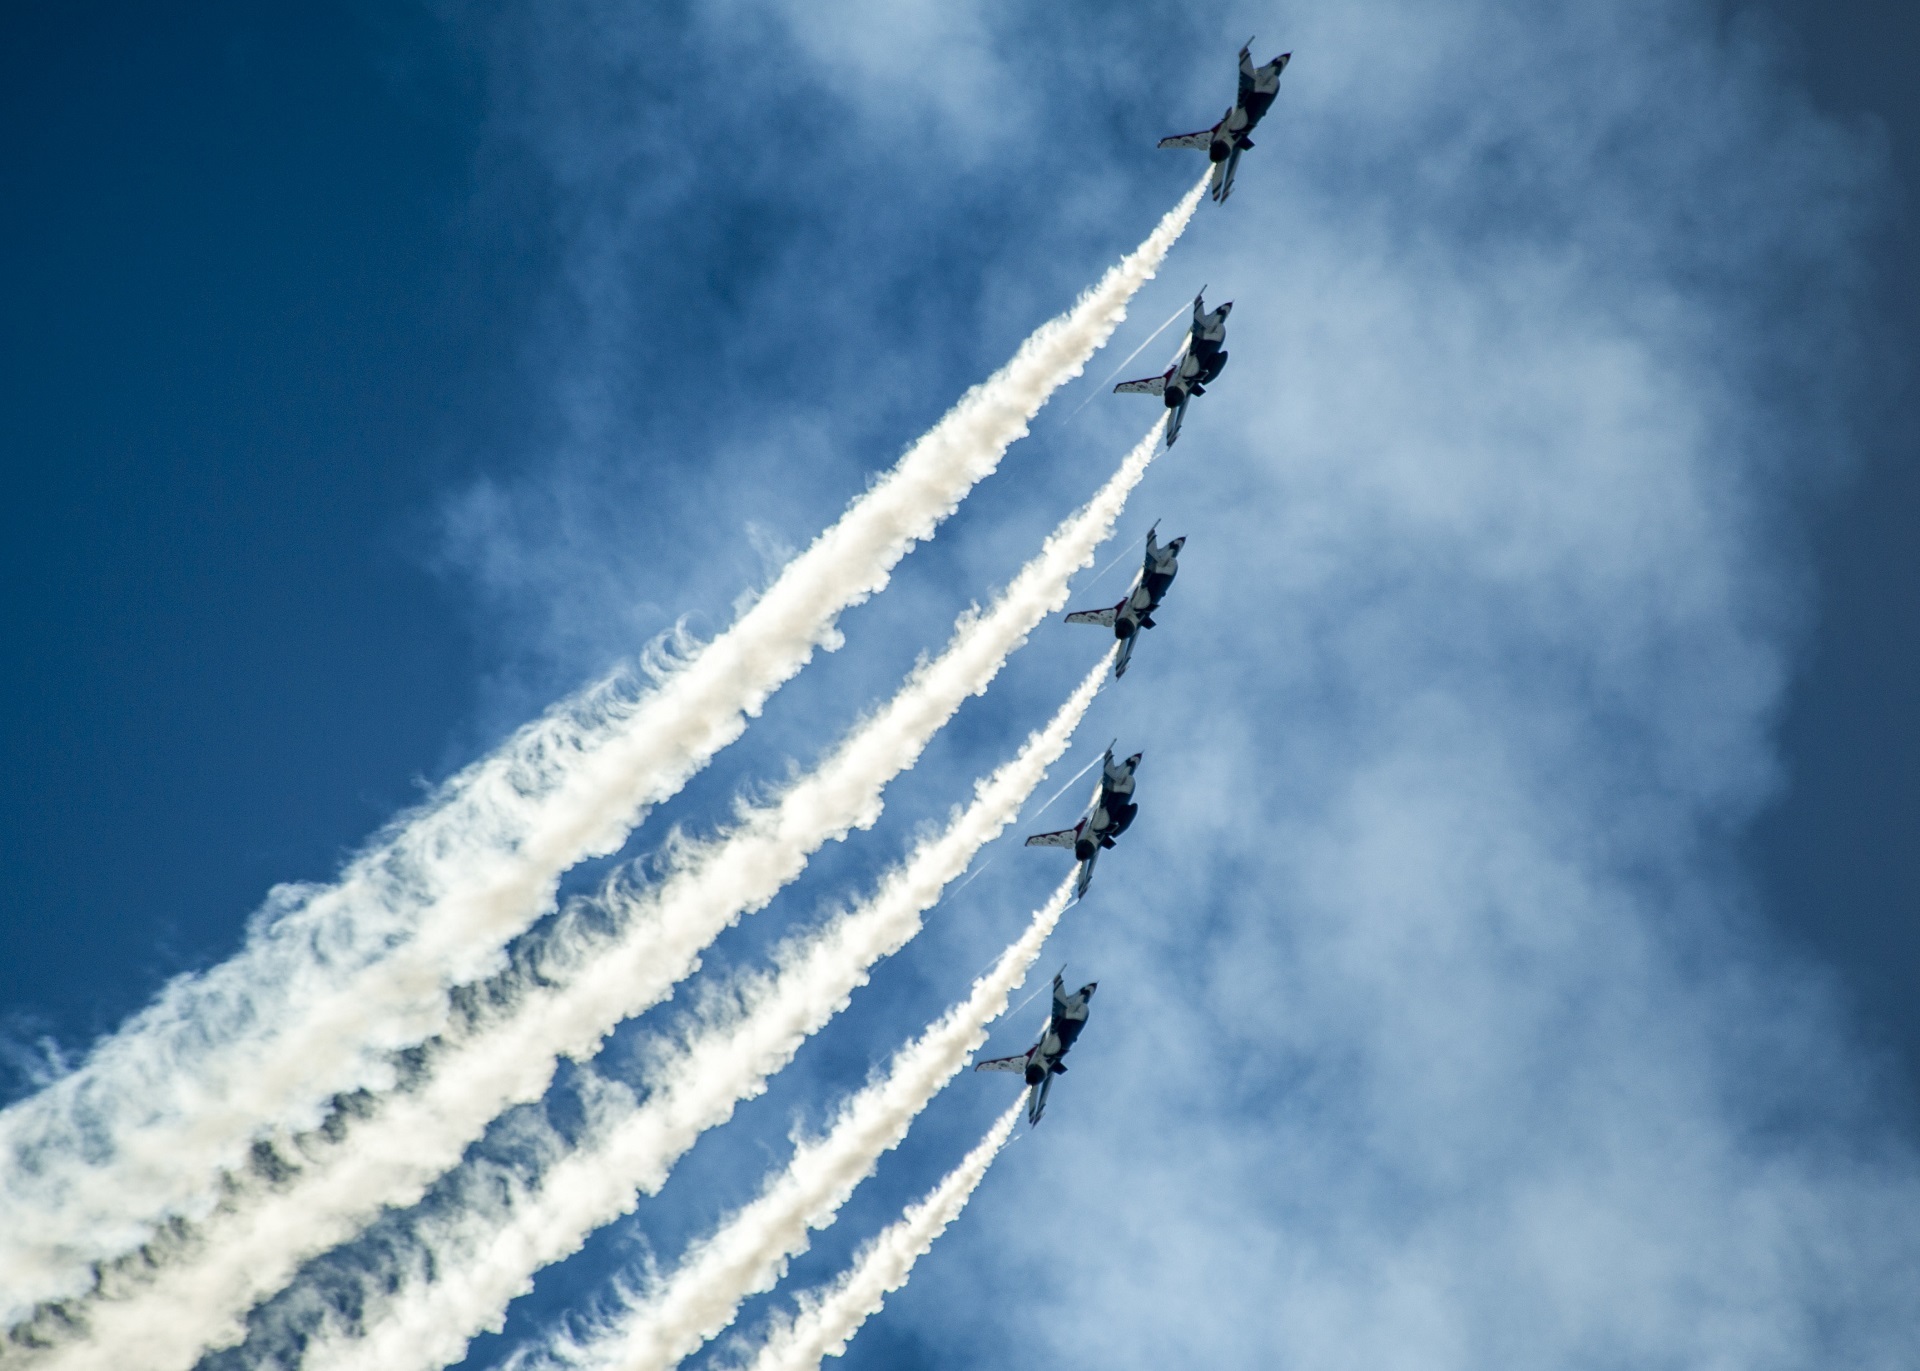
wing, group, sky, smoke, plane, aircraft, military, formation, vehicle, aviation, flight, blue, skill, team, airplanes, teamwork, fighter, jets, thunderbirds, air show, air force, demonstration squadron, aerobatics, us air force, atmosphere of earth, general aviation